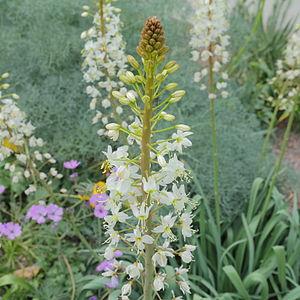
Eremurus lactiflorus, ou lis des steppes blanc de lait, est une espèce de lis des steppes de la famille des Xanthorrhoéacées, identifiée par Olga Fedtchenko dans les monts Tian occidentaux au début du XXᵉ siècle.